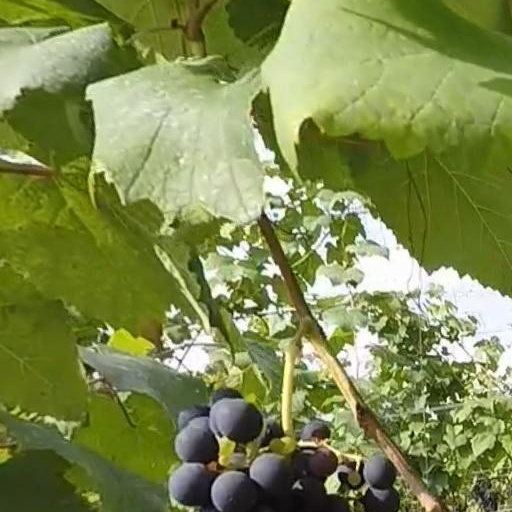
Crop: grape